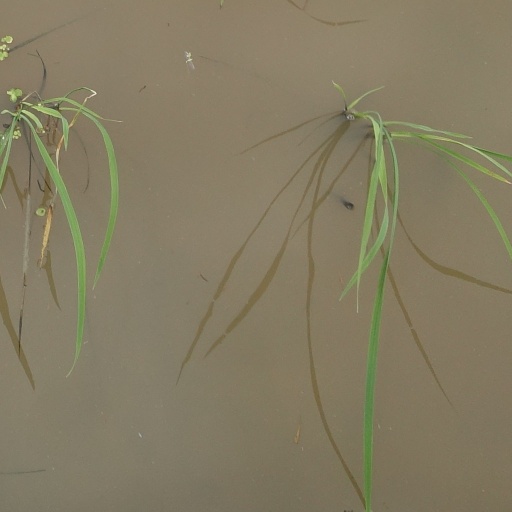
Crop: rice